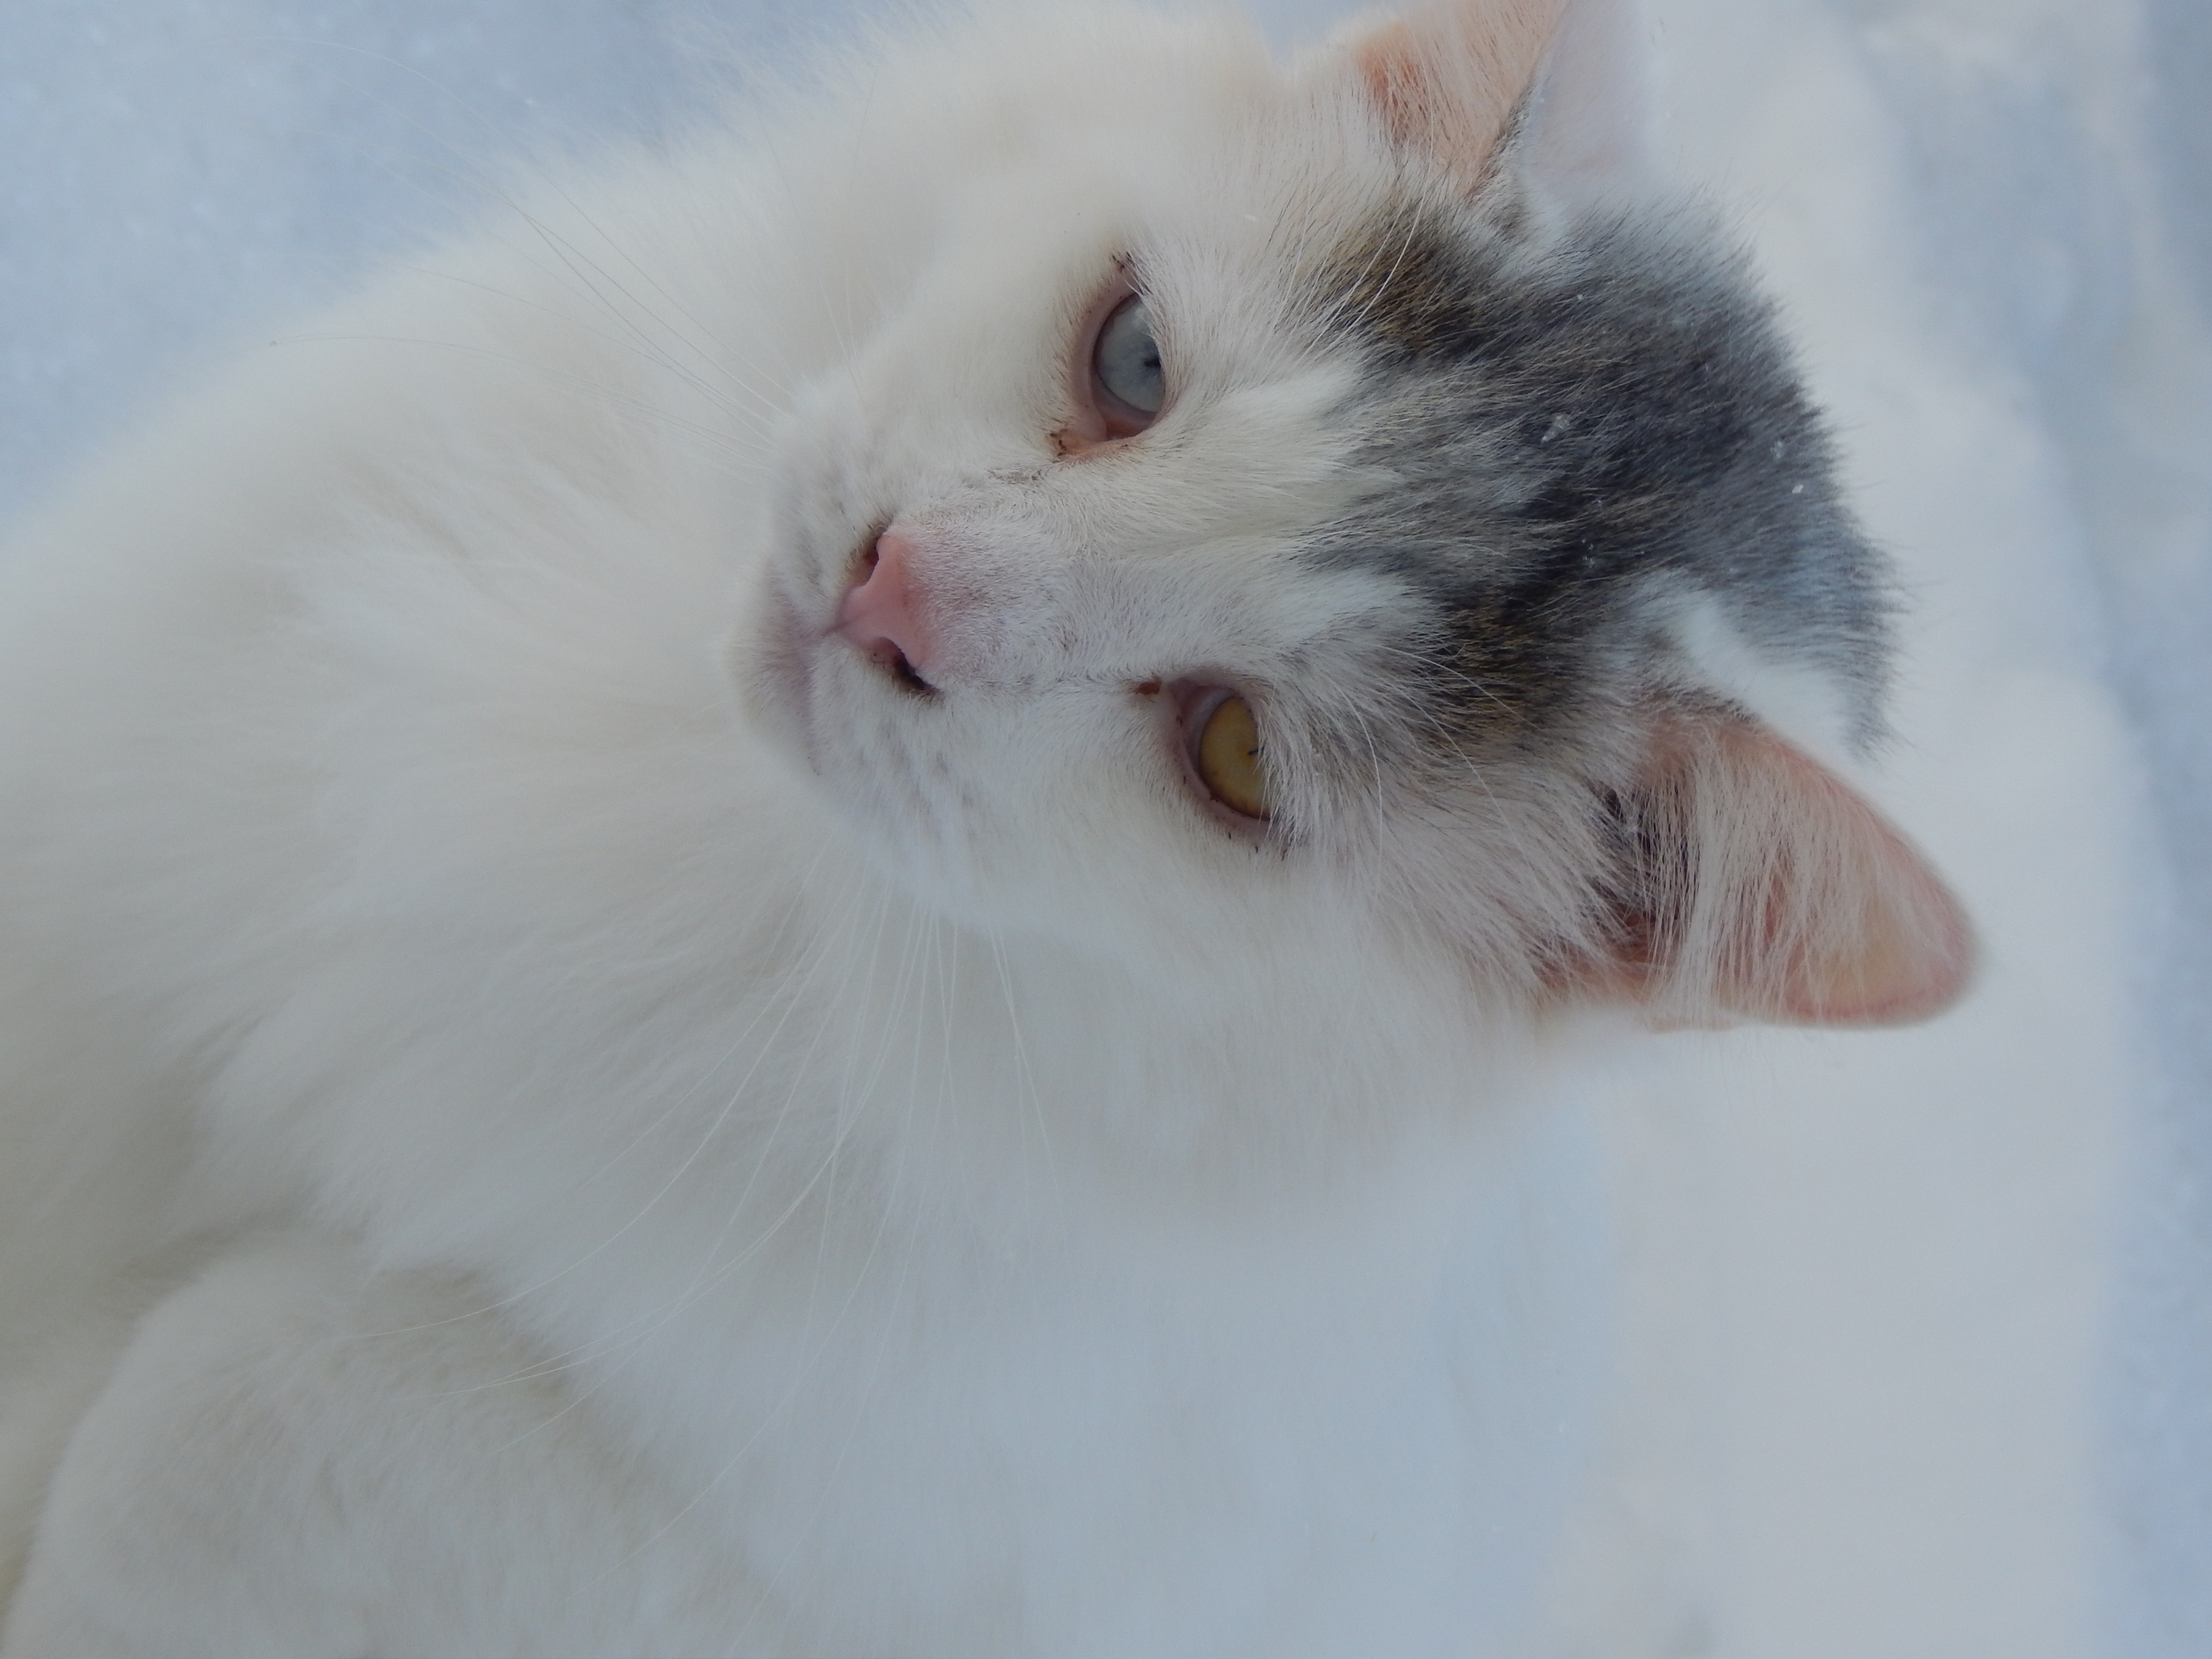
nature, snow, white, animal, pet, kitten, cat, feline, mammal, close up, nose, whiskers, animals, vertebrate, cute cat, cat face, cat's eyes, small to medium sized cats, cat like mammal, turkish angora